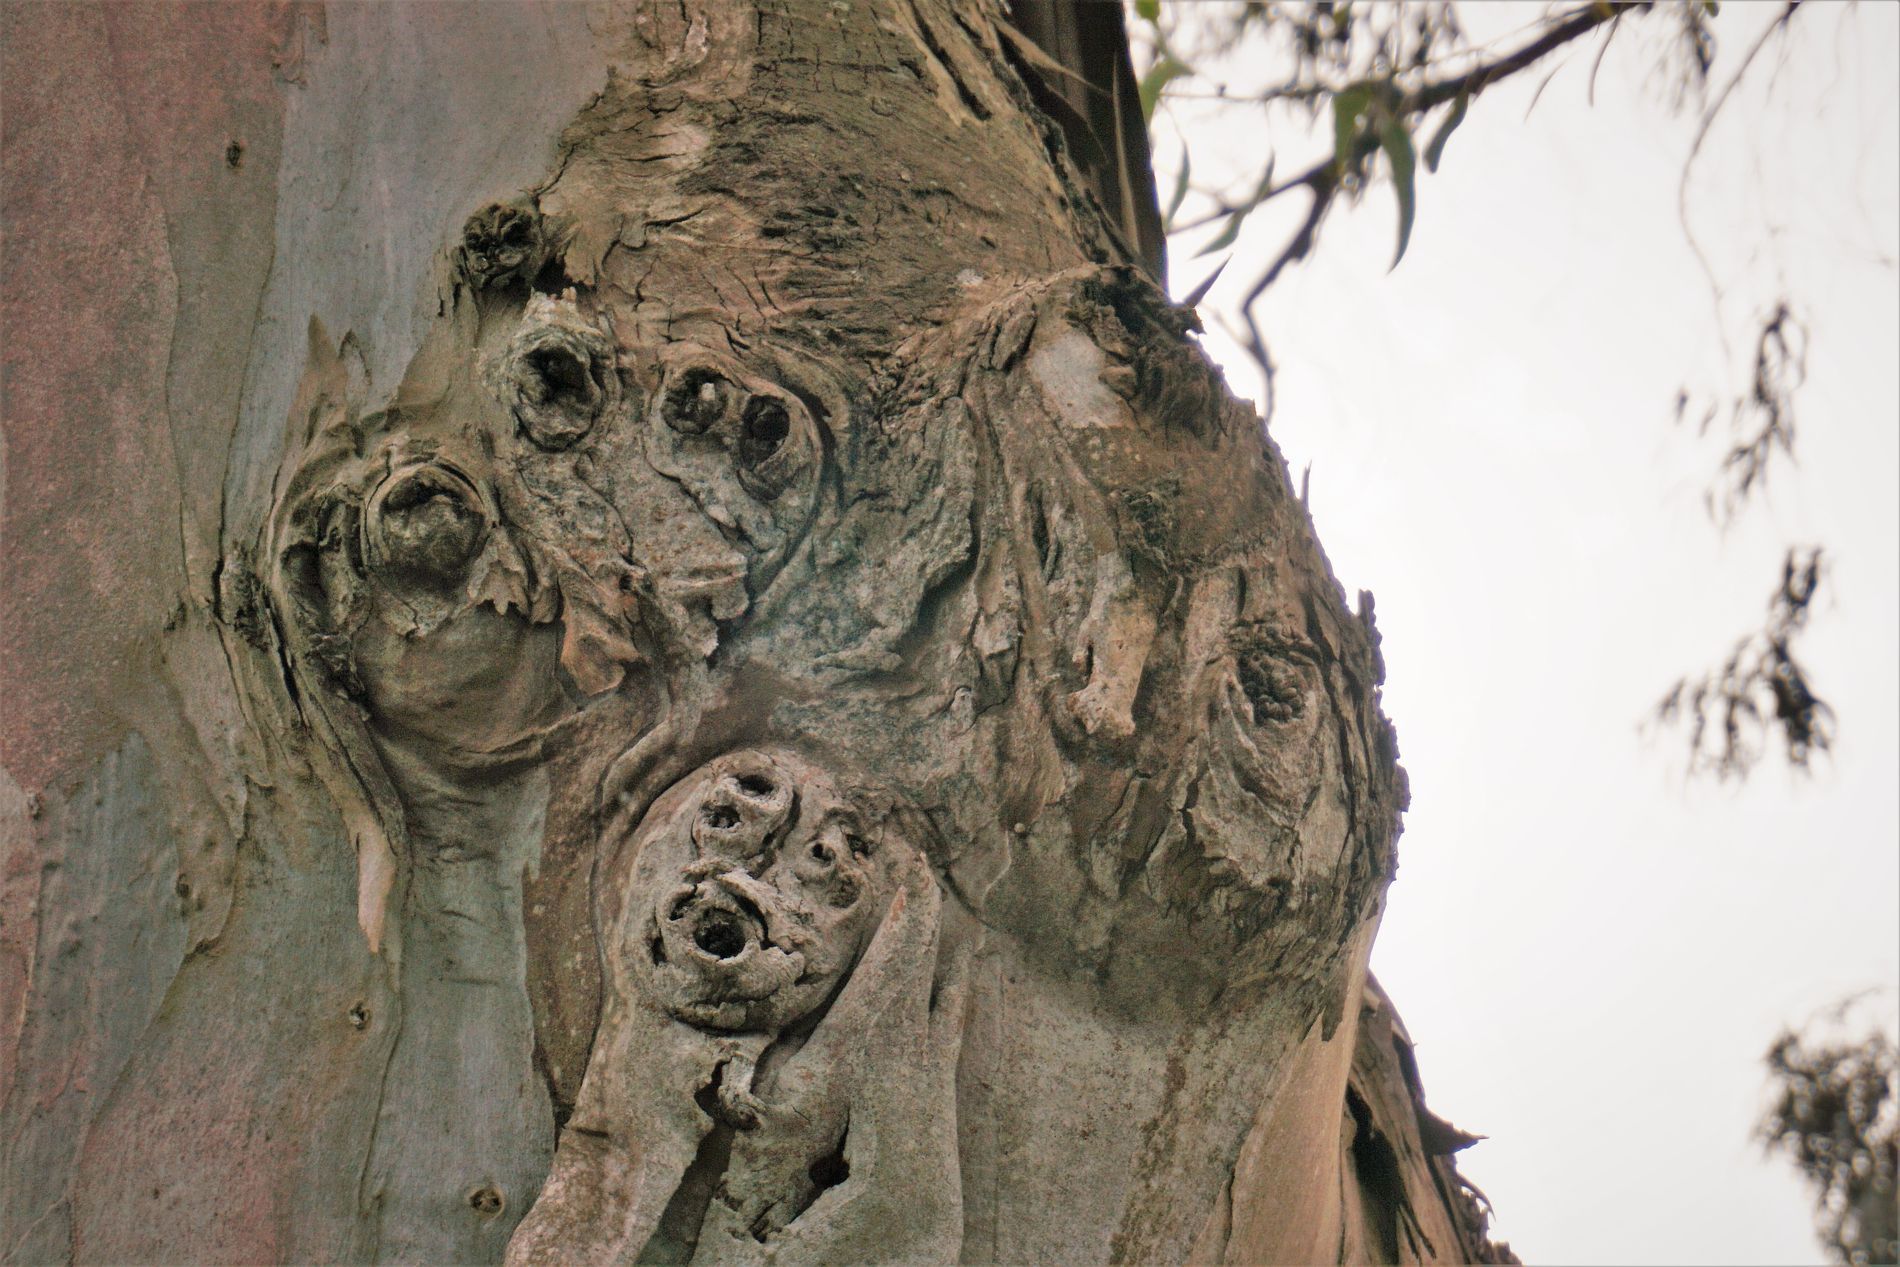
Old tree trunk
The photo is a close-up of a tree trunk, The lighting is soft, and you can see some blurry tree branches in the background with clear sky.
The photograph is a close-up shot, focusing tightly on the surface of the tree trunk, The lighting is soft and diffused, likely natural daylight and atmosphere is one of quiet observation and appreciation for the details of nature.
Labels: Plant, Tree, Tree Trunk, Wood, Face, Head, Person, Adult, Bride, Female, Wedding, Woman, Art, Architecture, Building, Monastery, Archaeology, Sculpture, Statue, tree branch, sky
Camera: SONY ILCE-6000
Lens: Sony E PZ 16-50mm F3.5-5.6 OSS or Sony E 18-50mm F4-5.6
Aperture: F5.6
Exposure: 1/160 sec
ISO: 100
Focal length: 50.0 mm